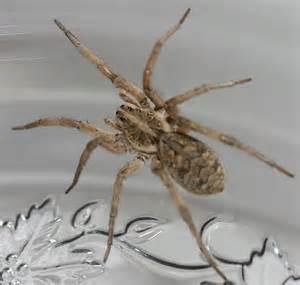
spider